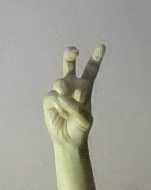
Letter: toot